Answer in natural language. Considering the relative positions, is black colour countertop lx above or below blue framed coastal marine wall decor? Choose between the following options: above or below
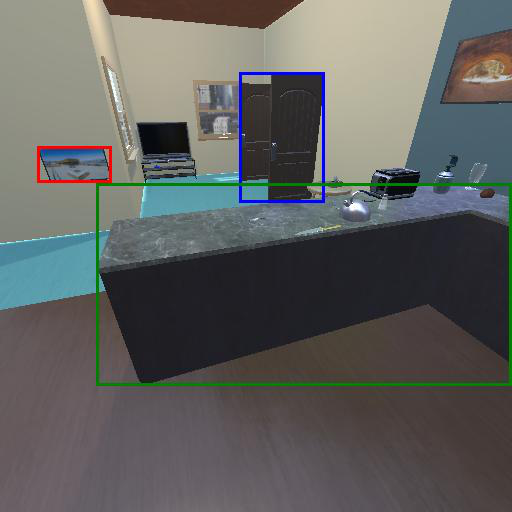
<answer>below</answer>